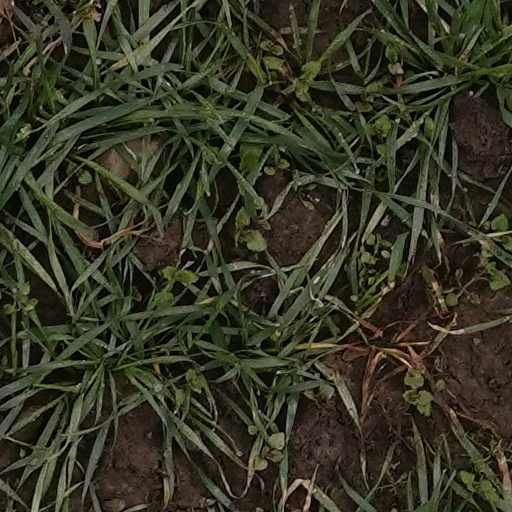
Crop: wheat